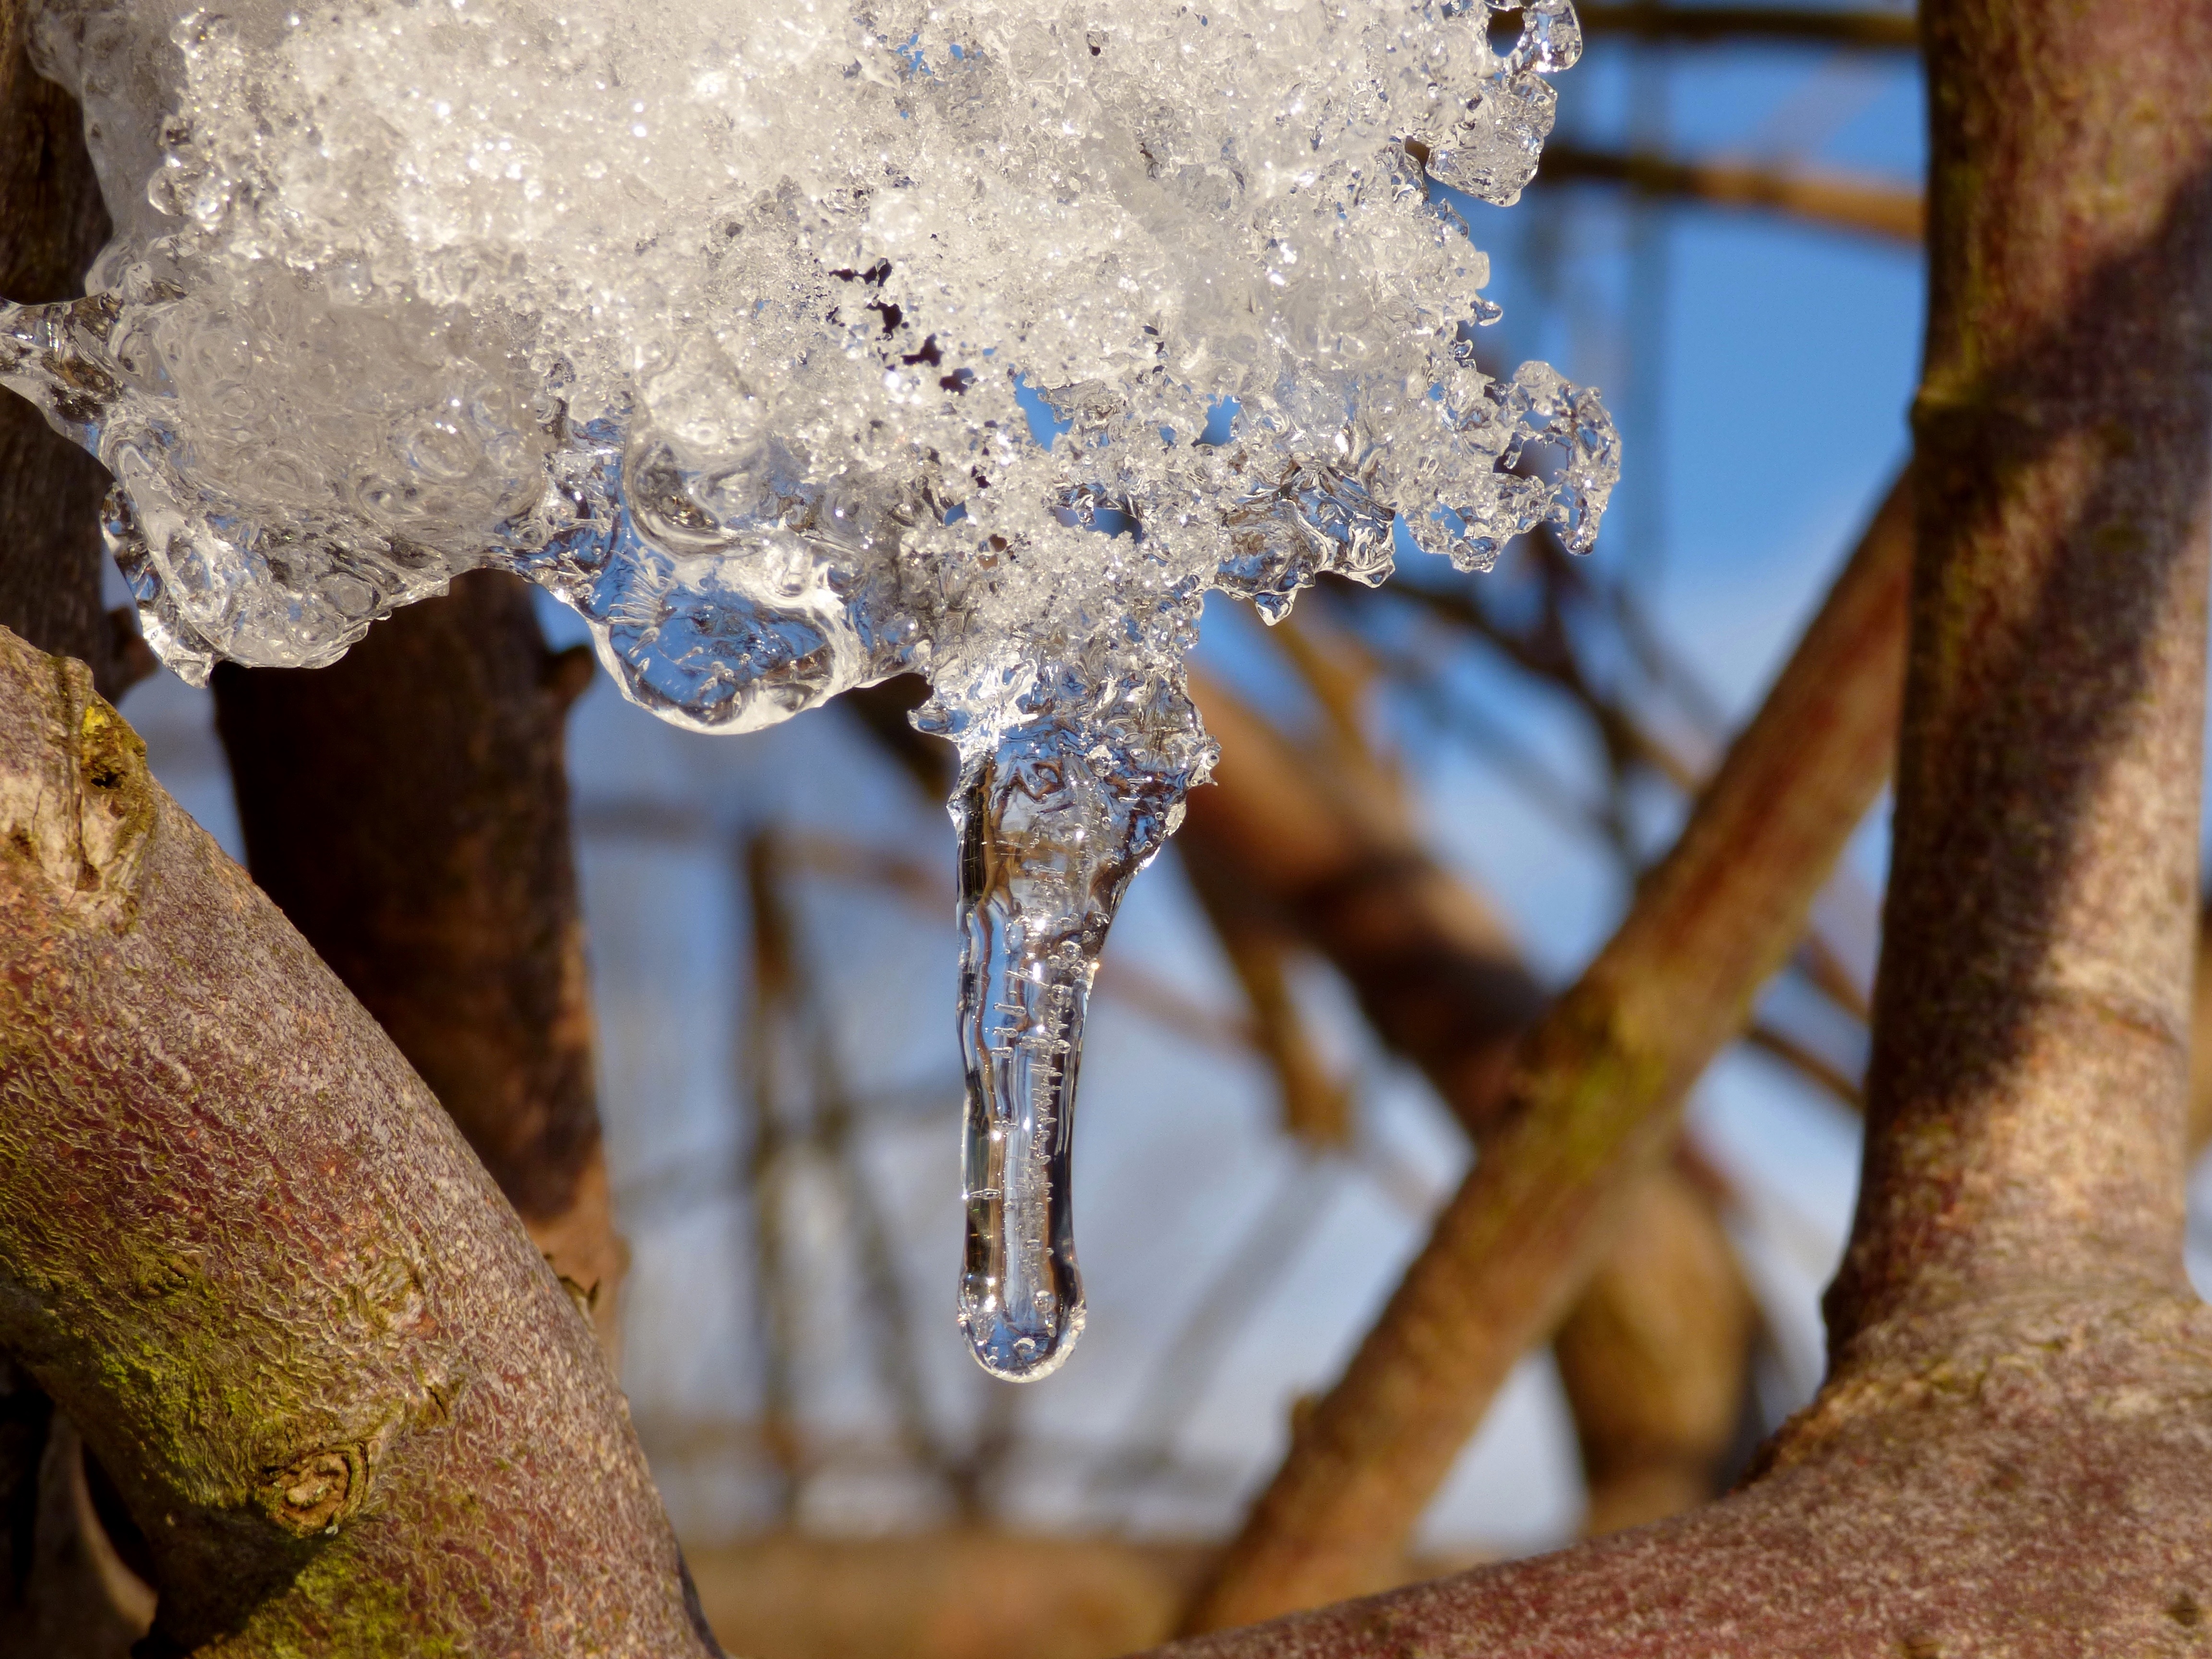
tree, water, nature, branch, cold, winter, plant, leaf, flower, frost, trunk, ice, spring, autumn, soil, blue, flora, season, twig, close up, icicle, melt, february, macro photography, woody plant